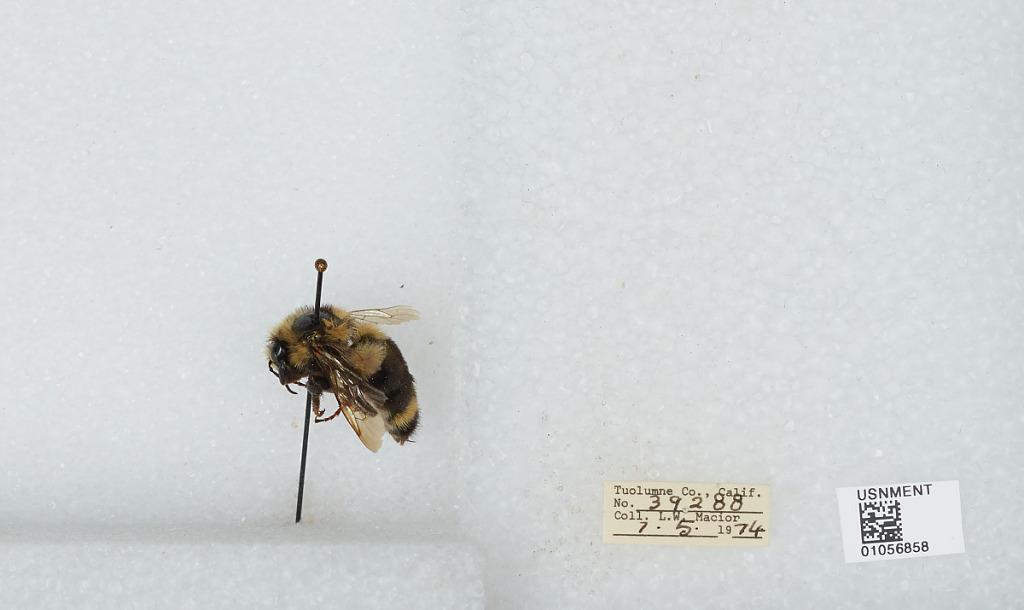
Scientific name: Bombus bifarius nearcticus
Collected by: L. Macior
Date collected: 1974-7-5
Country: United States
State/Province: California
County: Tuolumne
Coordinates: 38.02, -119.93